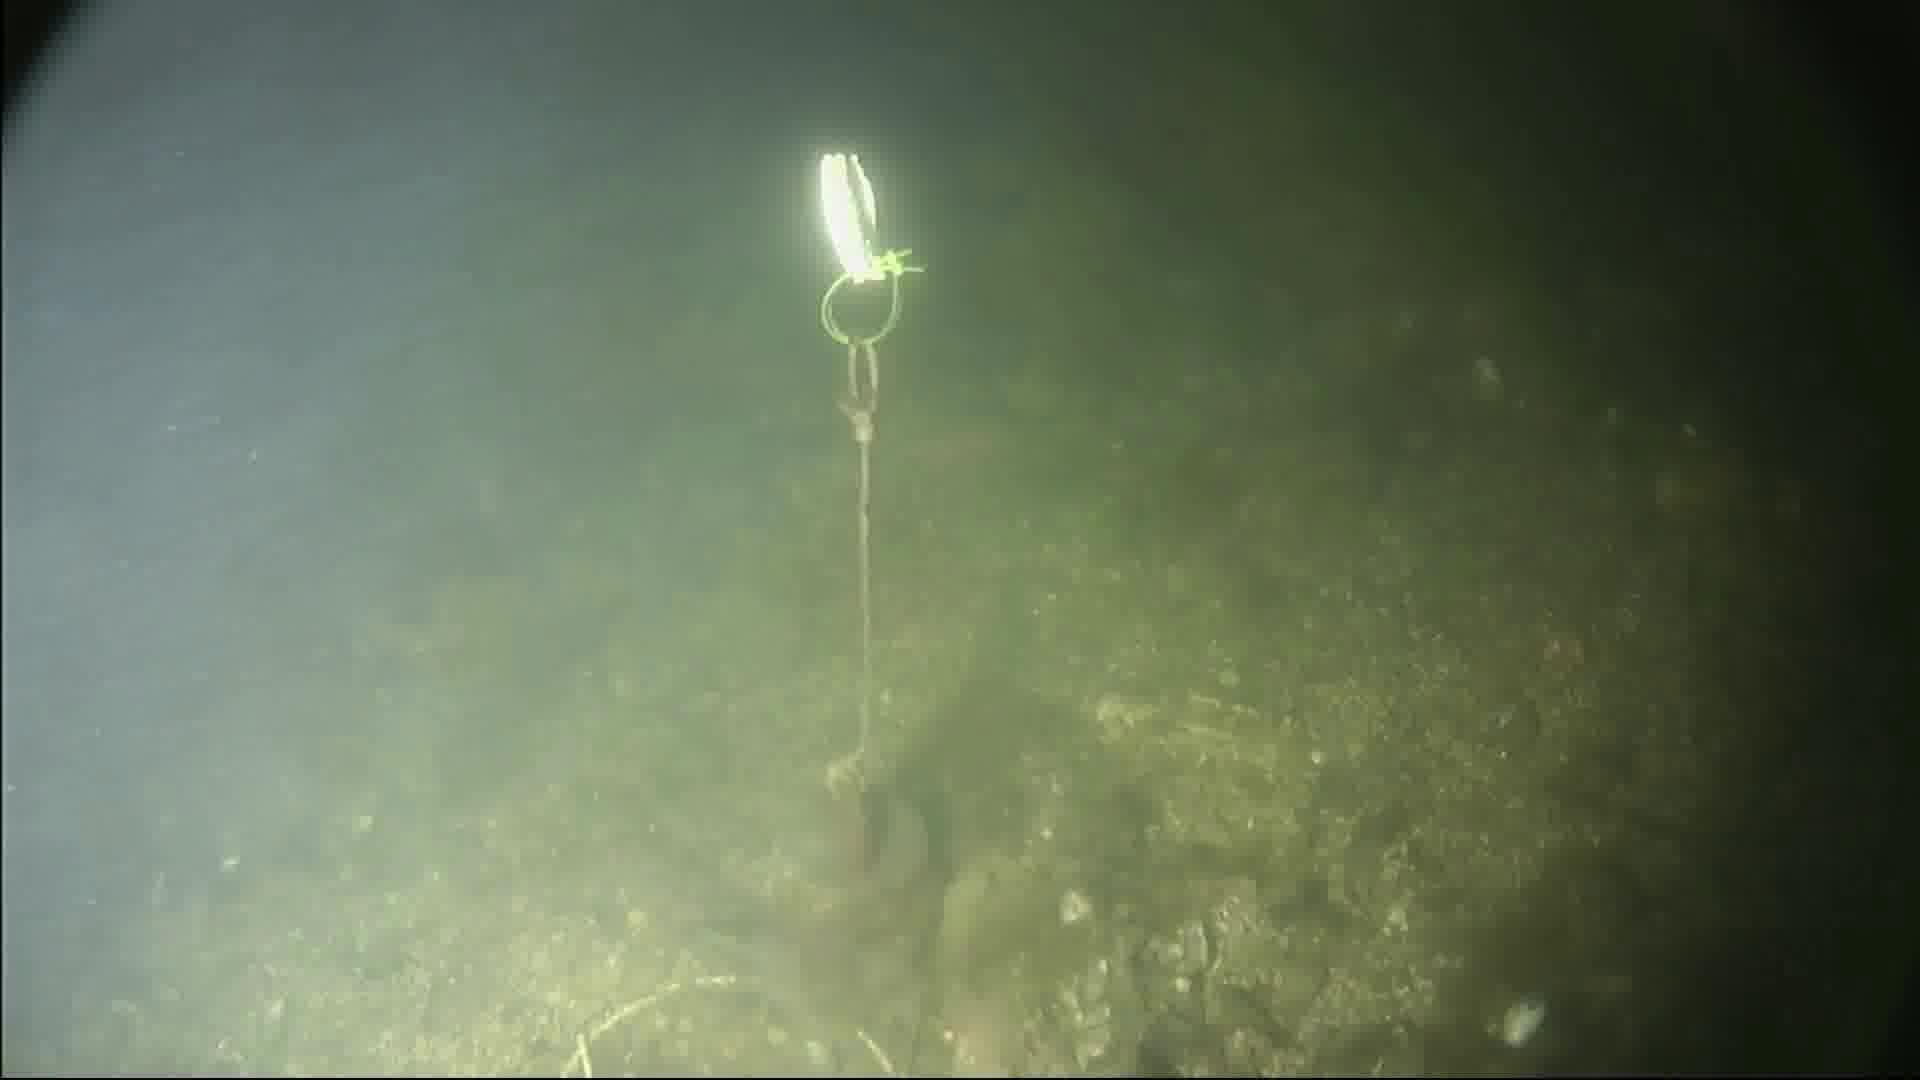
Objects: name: fish
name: crab